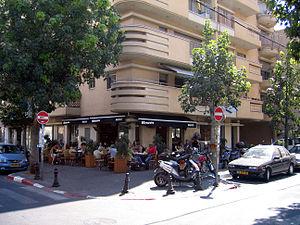
Tel Aviv-Jaffa ou Tel-Aviv-Jaffa, souvent désignée simplement sous le nom de Tel Aviv ou Tel-Aviv, est une ville située sur la côte méditerranéenne au cœur de la métropole du Gush Dan en Israël. La ville moderne de Tel Aviv a été fondée en 1909 à l'époque ottomane dans les faubourgs de Jaffa, ville portuaire avec laquelle elle a fusionné en 1950.